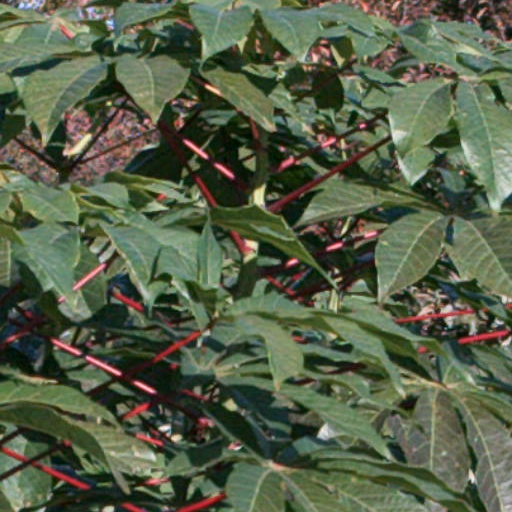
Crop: cassava